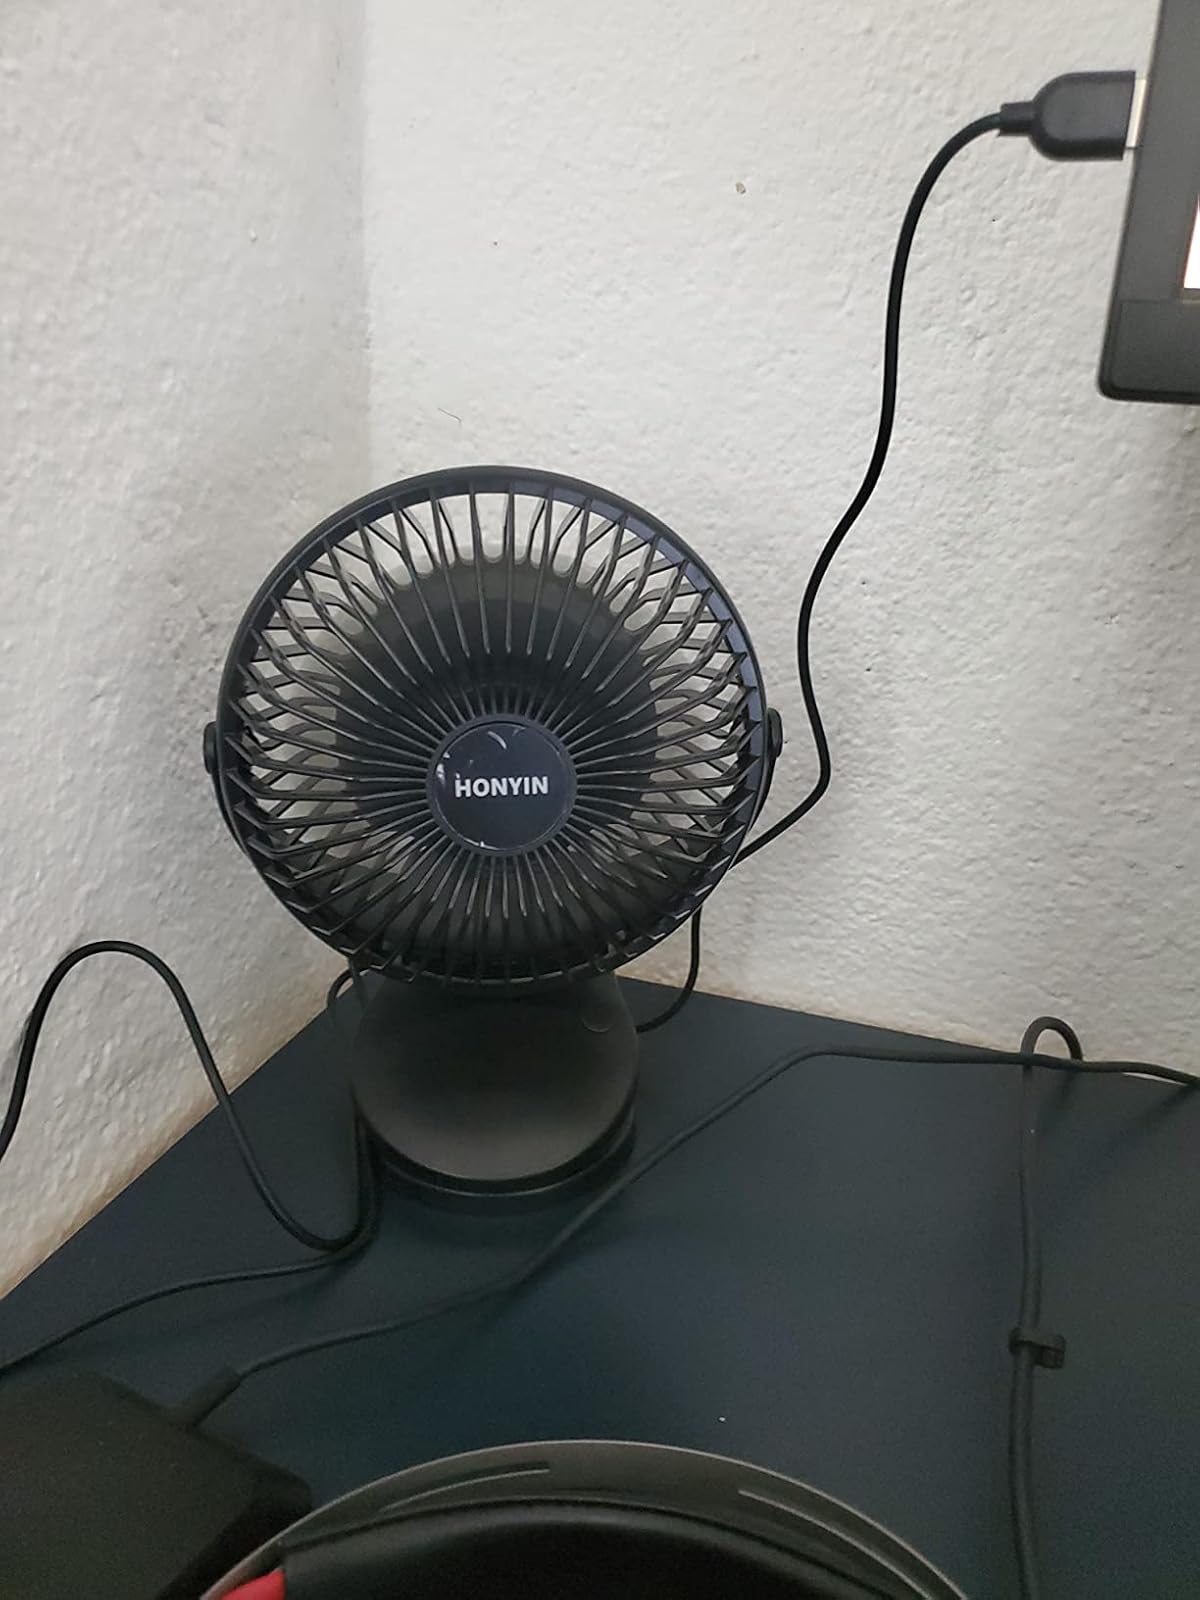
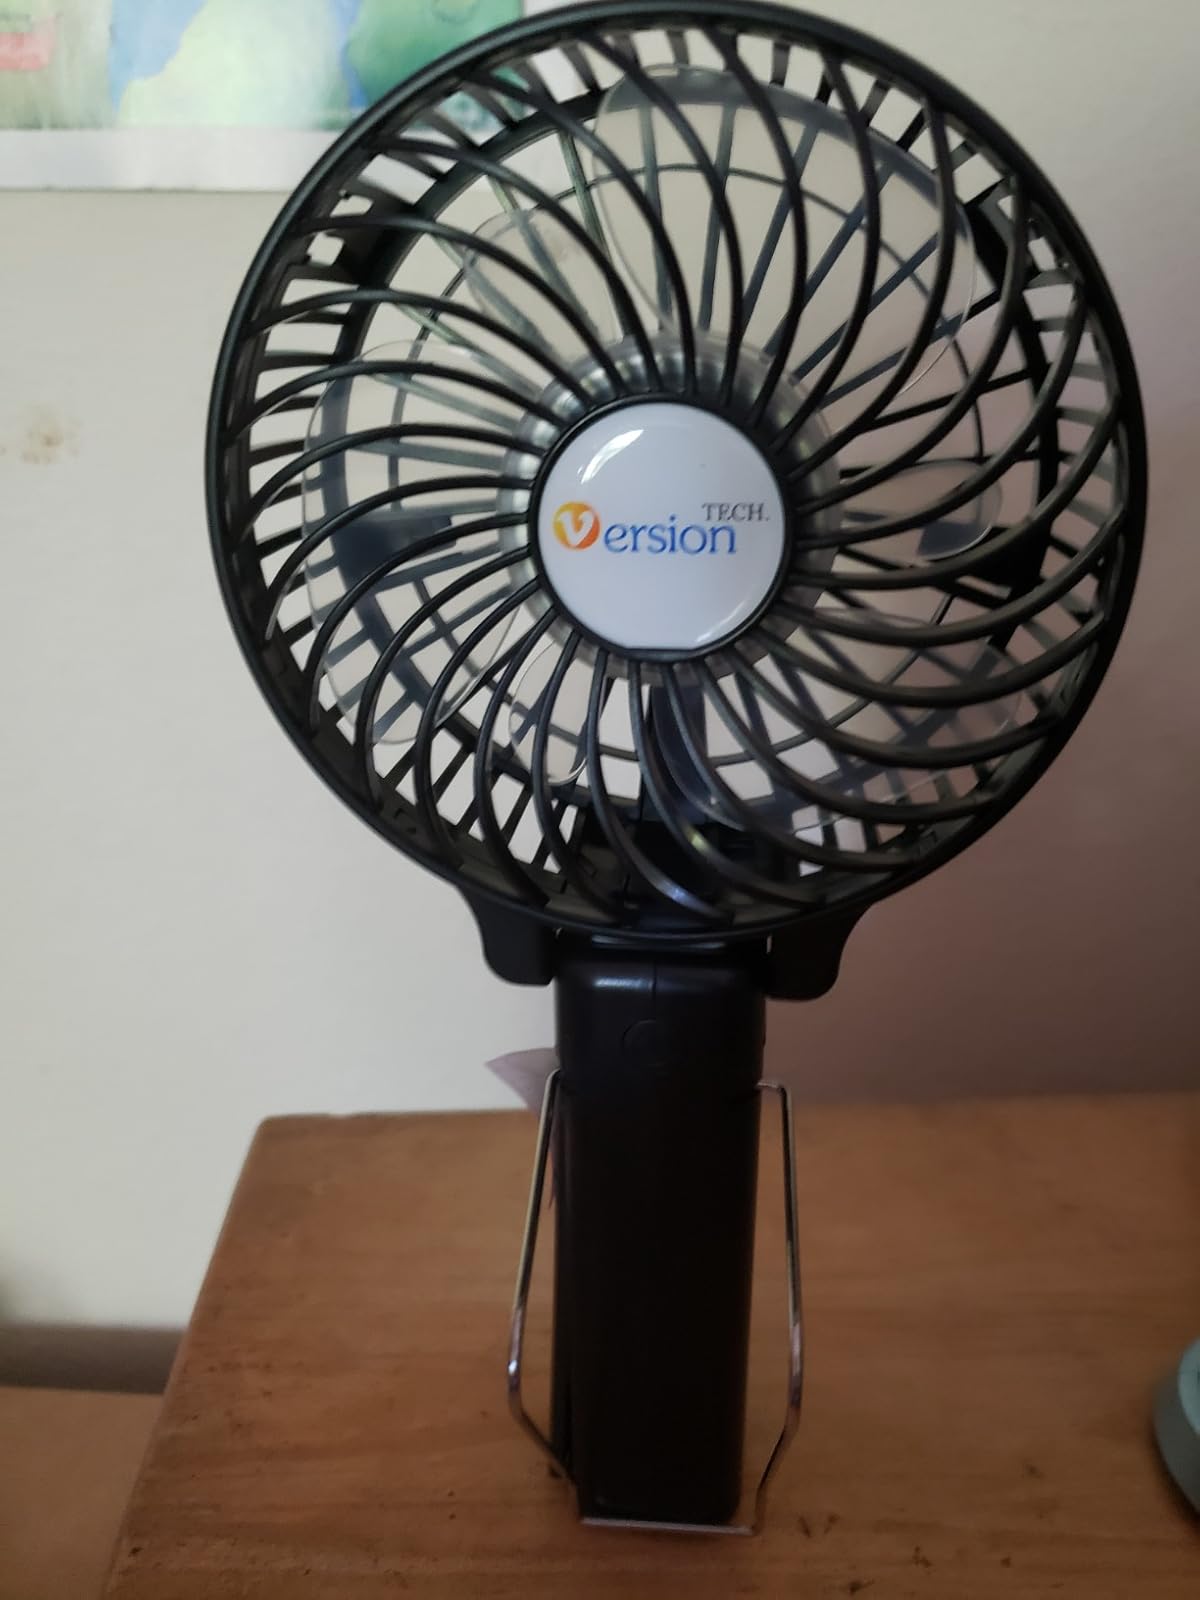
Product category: fan
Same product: no